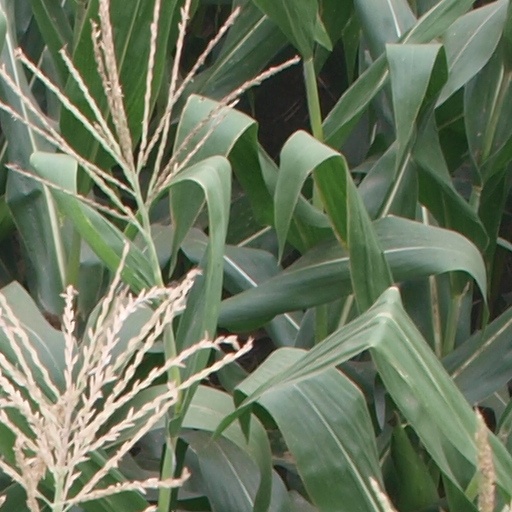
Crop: maize; corn